Seegräben

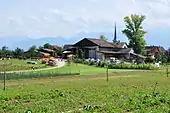
so-called "Juchhof" of Jucker Farm in Seegräben

The Aathal Dinosaur Museum contains a collection of dinosaur skeletons which were unearthed by Hans-Jakob Siber and his team in the US state of Wyoming. Additionally they have a large reproductions of skeleton that were found by Robert Gaston and his team in Utah. The museum also includes exhibits on dinosaur eggs, foot prints, presence in movies and dinosaurs from Switzerland. The collection includes 10 skeletons being finds from excavations by the museum's team, 10 further original skeletons from Dino, air and marine saurians, 19 detached skeleton fossil dinosaur replicas as well as 31 life-size dinosaur models and 42 replicas of dinosaurs and dinosaur skulls. In 2012 there were 437 guided tours, of which about three hundred for school classes, and since 1992 about 1,571,012 visitors.